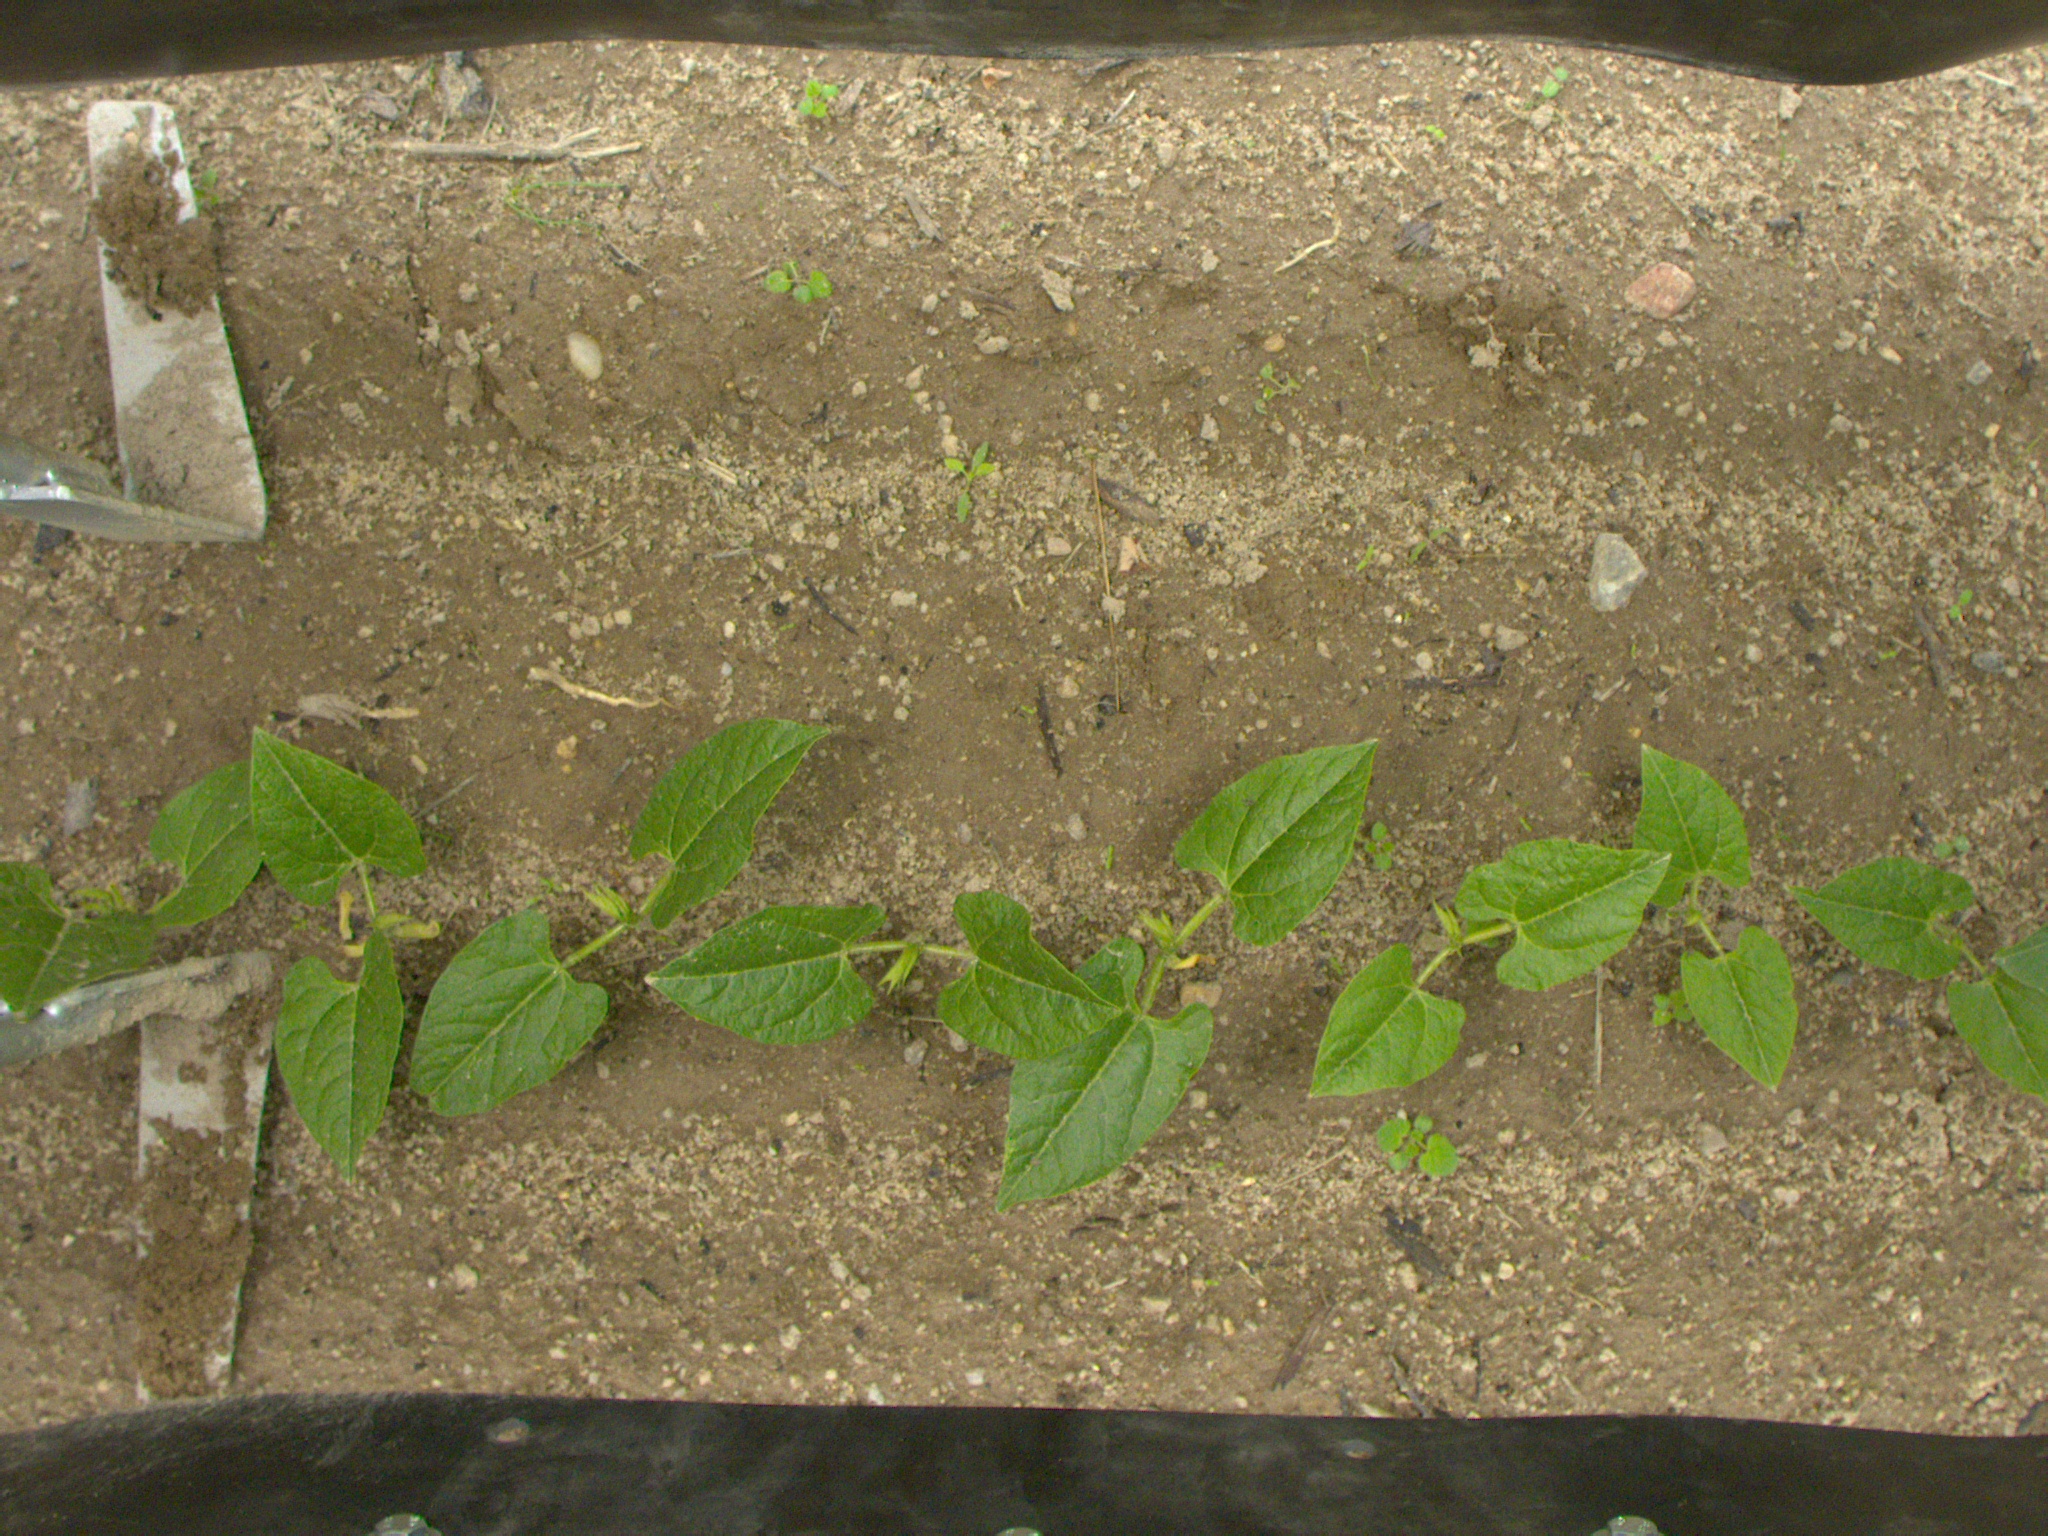
Crop: bean
Objects: bean, bean, bean, bean, bean, bean, bean, bean, stem_bean, stem_bean, stem_bean, stem_bean, stem_bean, stem_bean, stem_bean, stem_bean